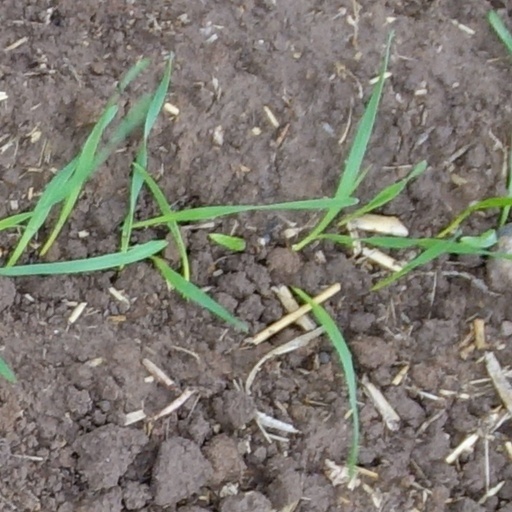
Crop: wheat